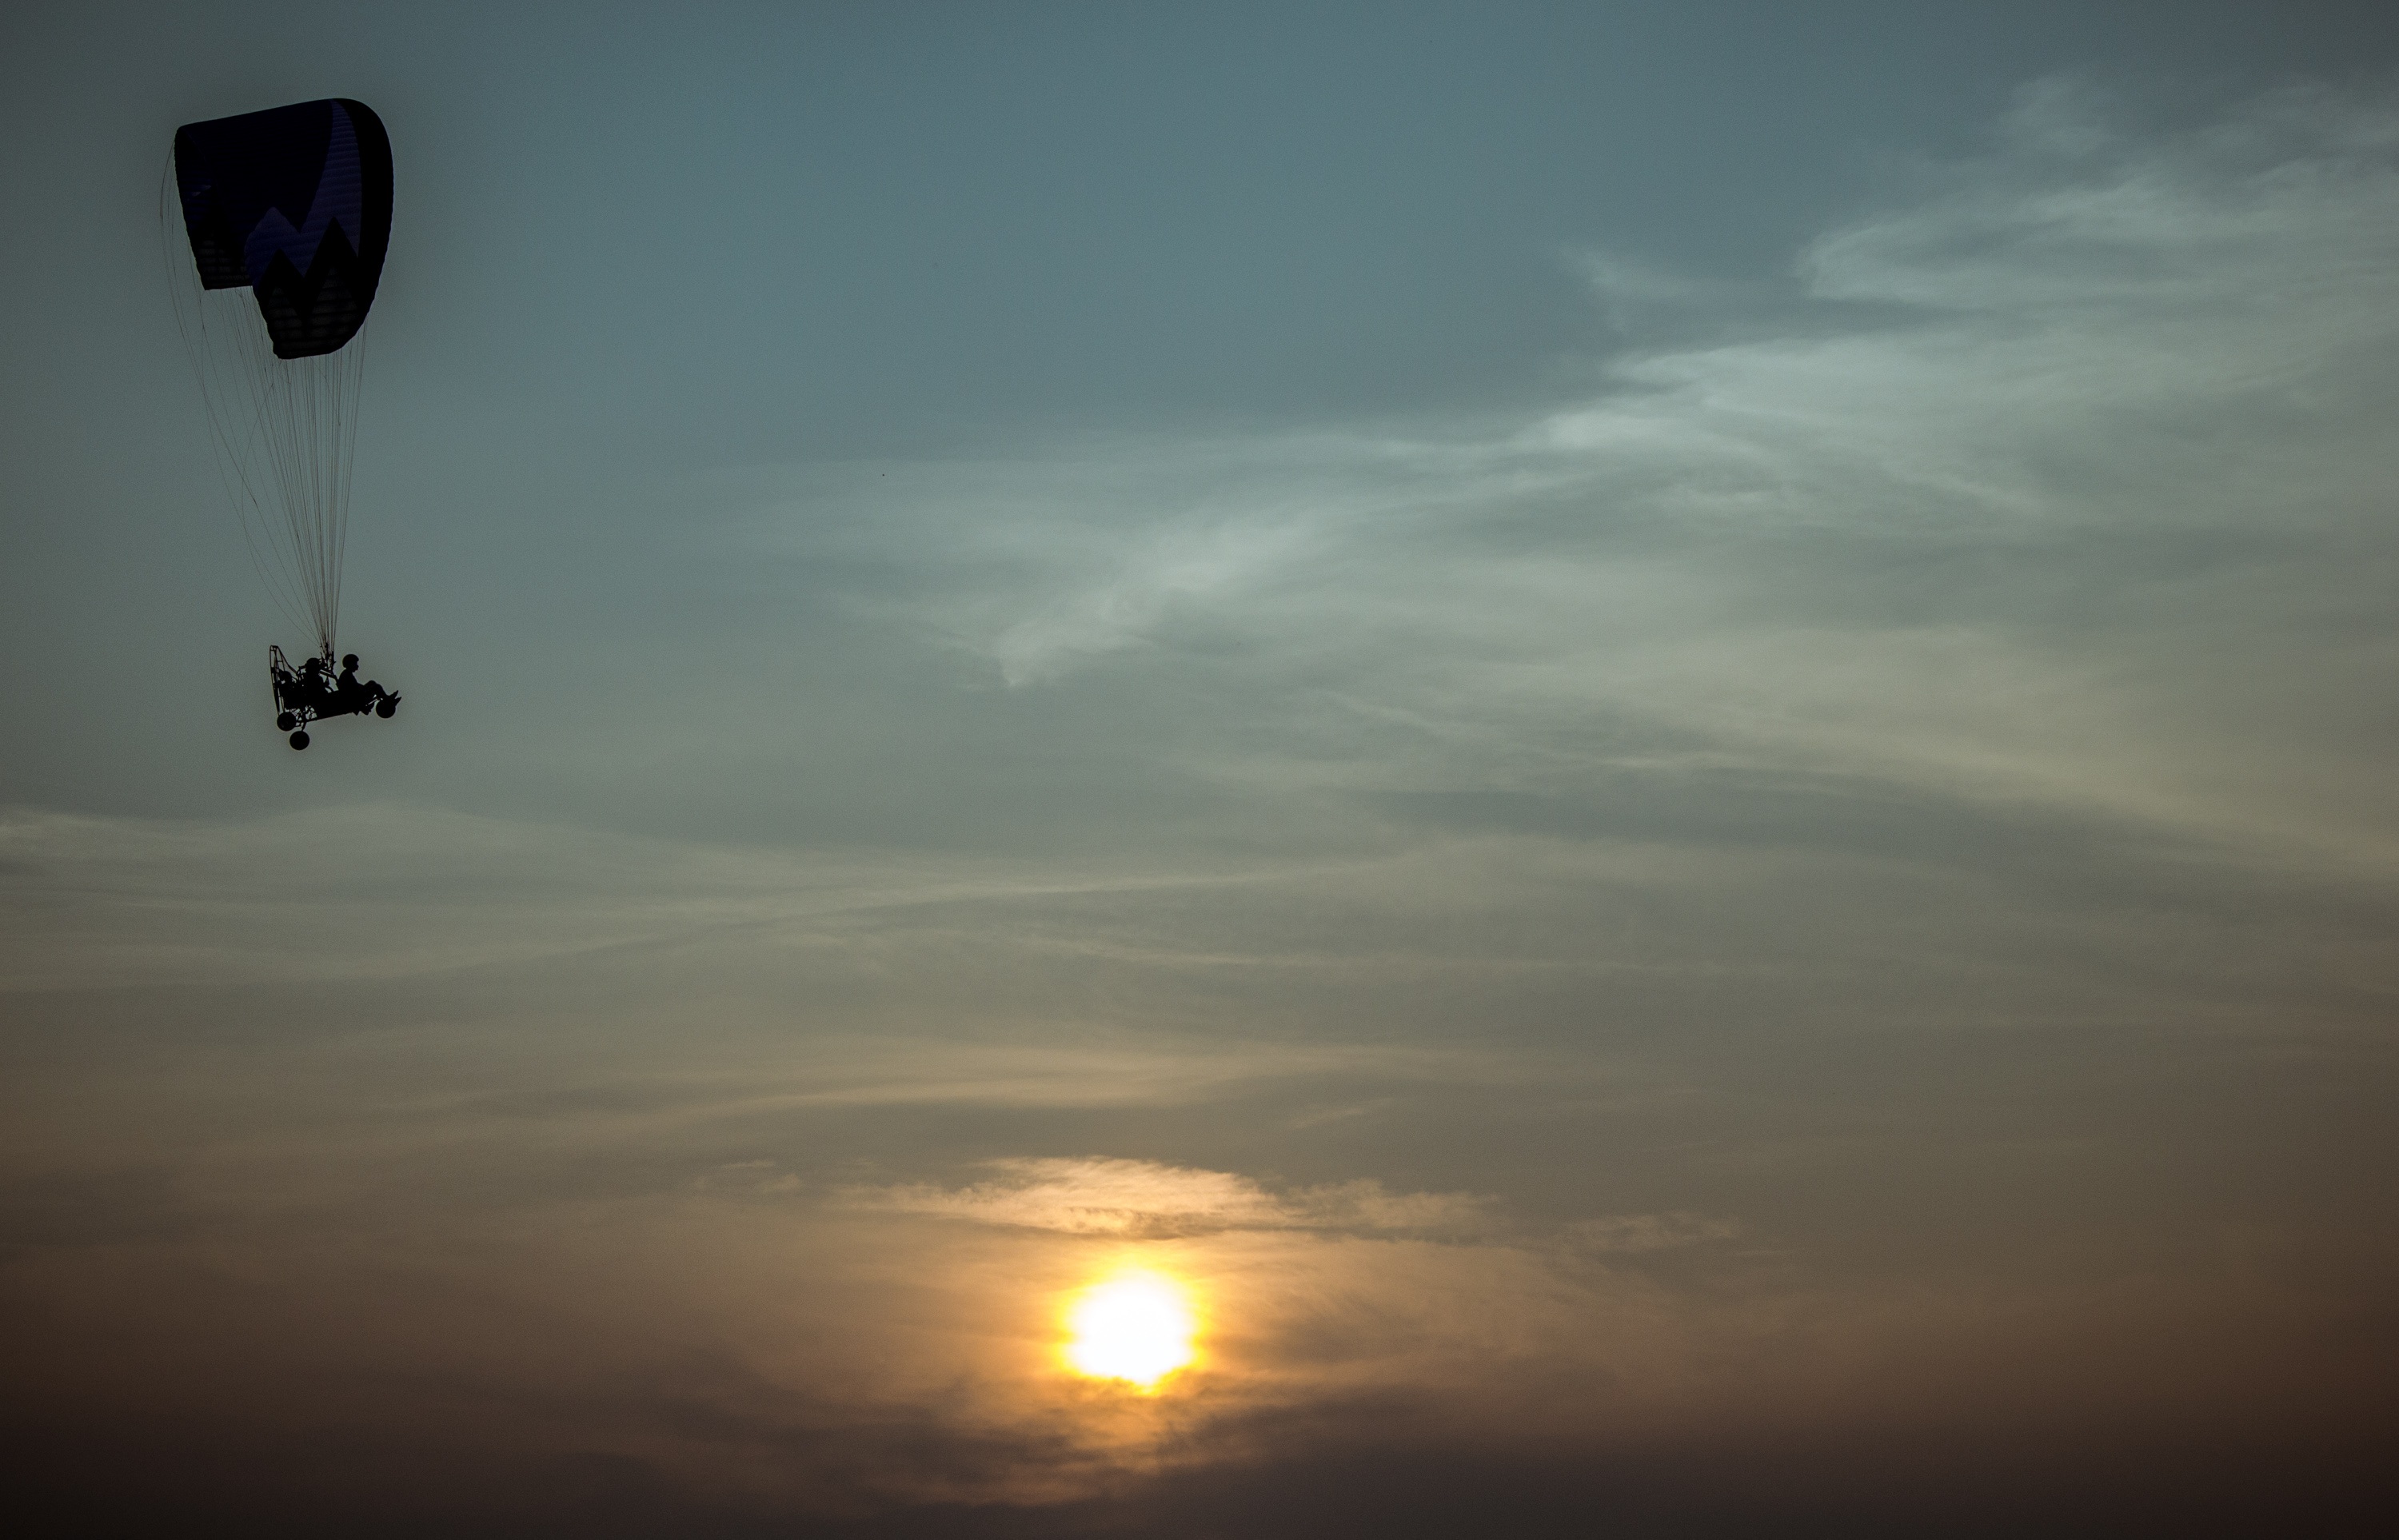
horizon, light, cloud, people, sky, sun, sunrise, sunset, sunlight, morning, dawn, atmosphere, vacation, dusk, evening, reflection, journey, flight, paraglider, sports, atmosphere of earth